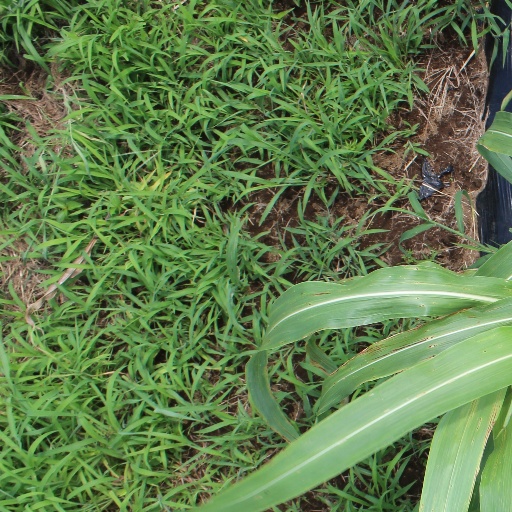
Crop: sorghum